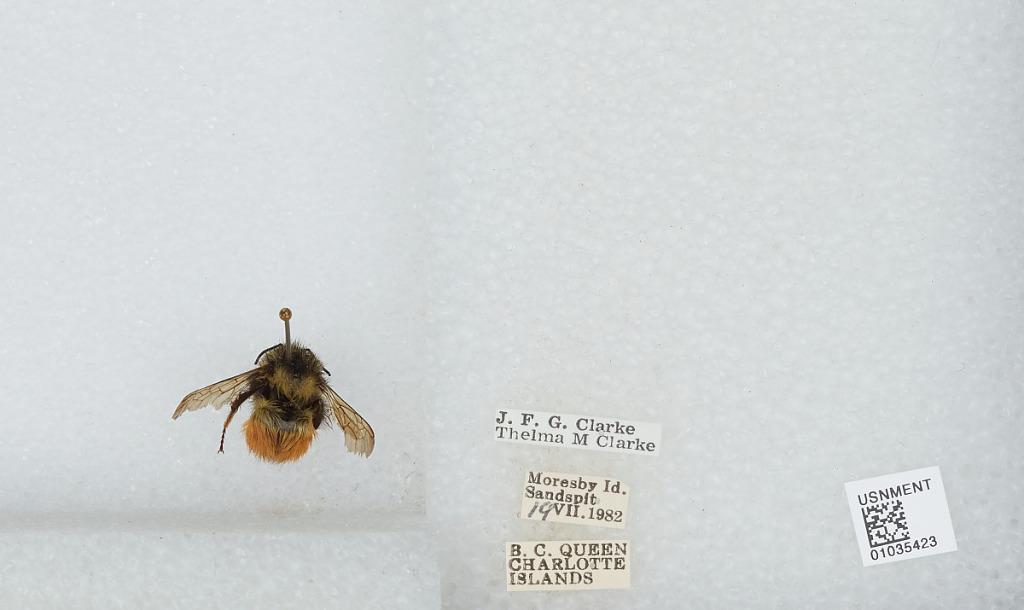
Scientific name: Bombus (Pyrobombus) melanopygus Nylander
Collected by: J. Clarke & T. Clarke
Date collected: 1982-7-19
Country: Canada
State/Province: British Columbia
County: Queen Charlotte Islands
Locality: Sandspit, Moresby Island, Queen Charlotte Islands
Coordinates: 48.6994, -123.299